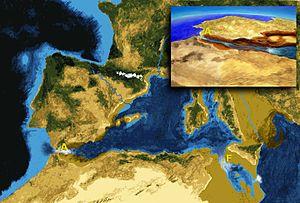
La crise de salinité messinienne est un épisode géologique qui correspond à l'assèchement de la mer Méditerranée, durant le Messinien. Cet épisode a duré 630 000 ans, de 5,96 à 5,33 millions d'années avant le présent. Sa fin, il y a 5,33 Ma, marquée par la transgression pliocène, a été choisie par les géologues pour définir la limite entre le Miocène et le Pliocène.